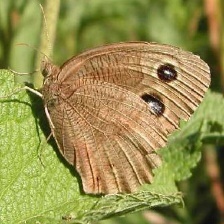
Species: COMMON WOOD-NYMPH
Butterfly family (ImageNet category): ringlet